The Thief and the Cobbler

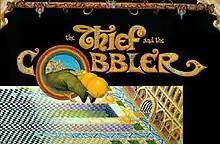
An unreleased poster made near the end of the film's production, before it was taken from Williams.

The Thief and the Cobbler is a 1993 unfinished animated fantasy film co-written and directed by Richard Williams, who intended it to be his magnum opus and a milestone in the animated medium. Originally devised in the 1960s, the film was in and out of production for nearly three decades due to independent funding and ambitiously complex animation. It was finally placed into full production in 1989 when Warner Bros. agreed to finance and distribute the film after his successful animation direction for "Who Framed Roger Rabbit". When production went over budget and behind schedule, and Disney's similarly-themed "Aladdin" loomed as imminent competition, Williams was forced out and the film was heavily re-edited and cheaply finished by producer Fred Calvert as a mainstream Disney-style musical. It was eventually released by Allied Filmmakers on September 23, 1993, with the title The Princess and the Cobbler. Two years later, on August 25, 1995, Miramax Films, which was owned by Disney at the time, released another re-edit titled Arabian Knight. Both versions performed poorly at the box office and received mixed reviews.